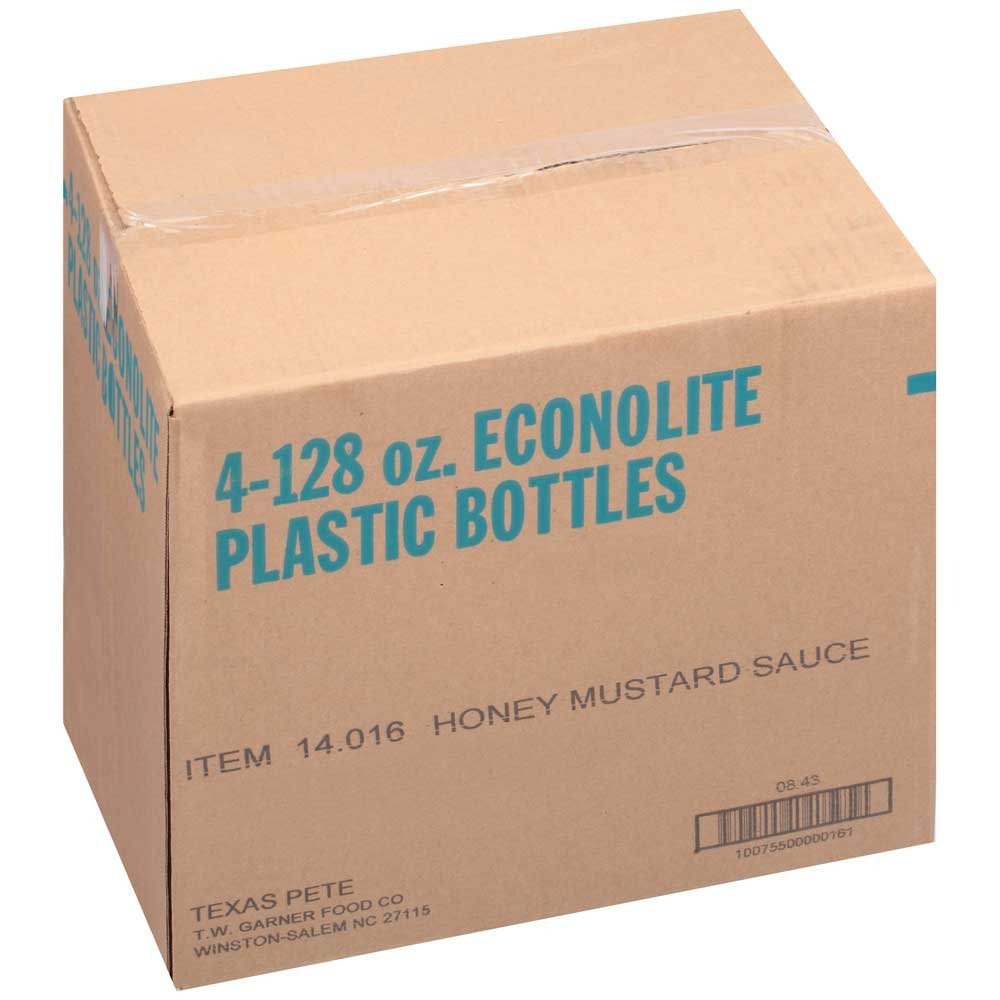
Item Name: Texas Pete Honey Mustard Sauce, 1 Gallon -- 4 Case
Value: 512.0
Unit: Fl Oz

Price: 136.33